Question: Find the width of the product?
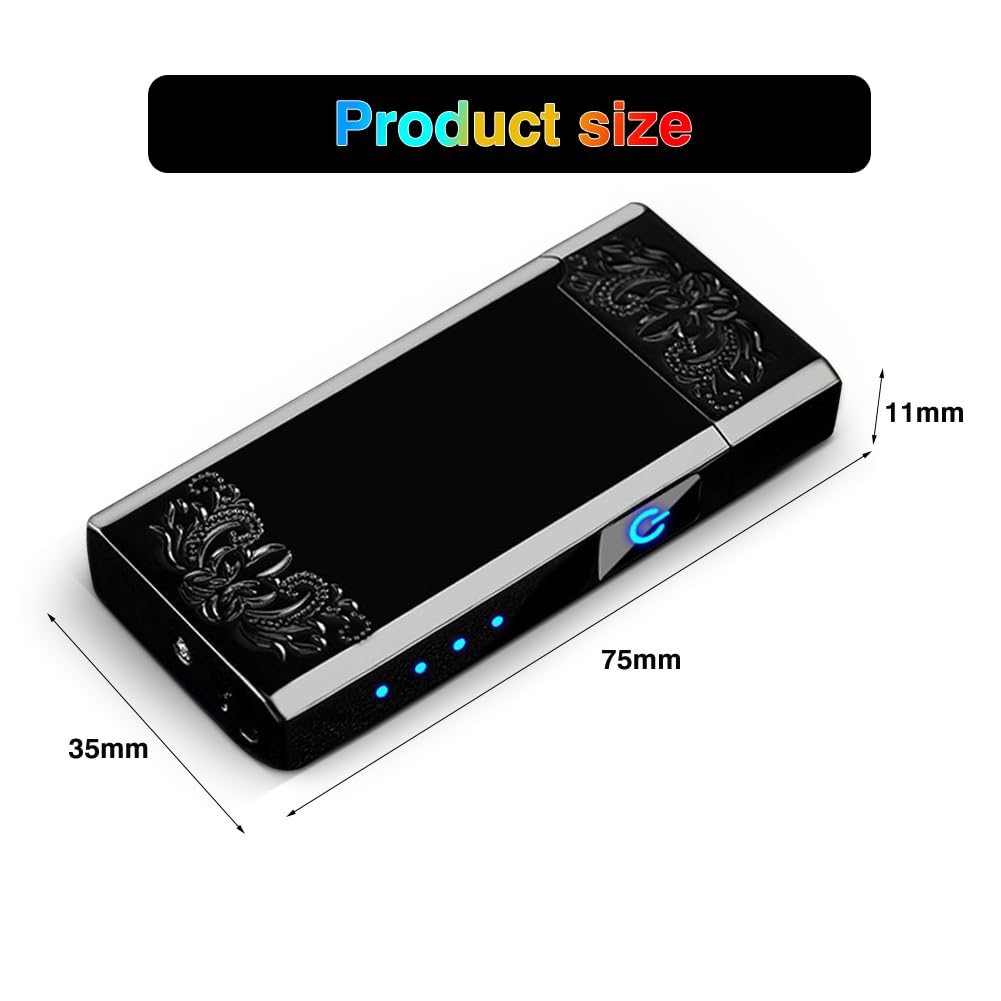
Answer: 35.0 millimetre